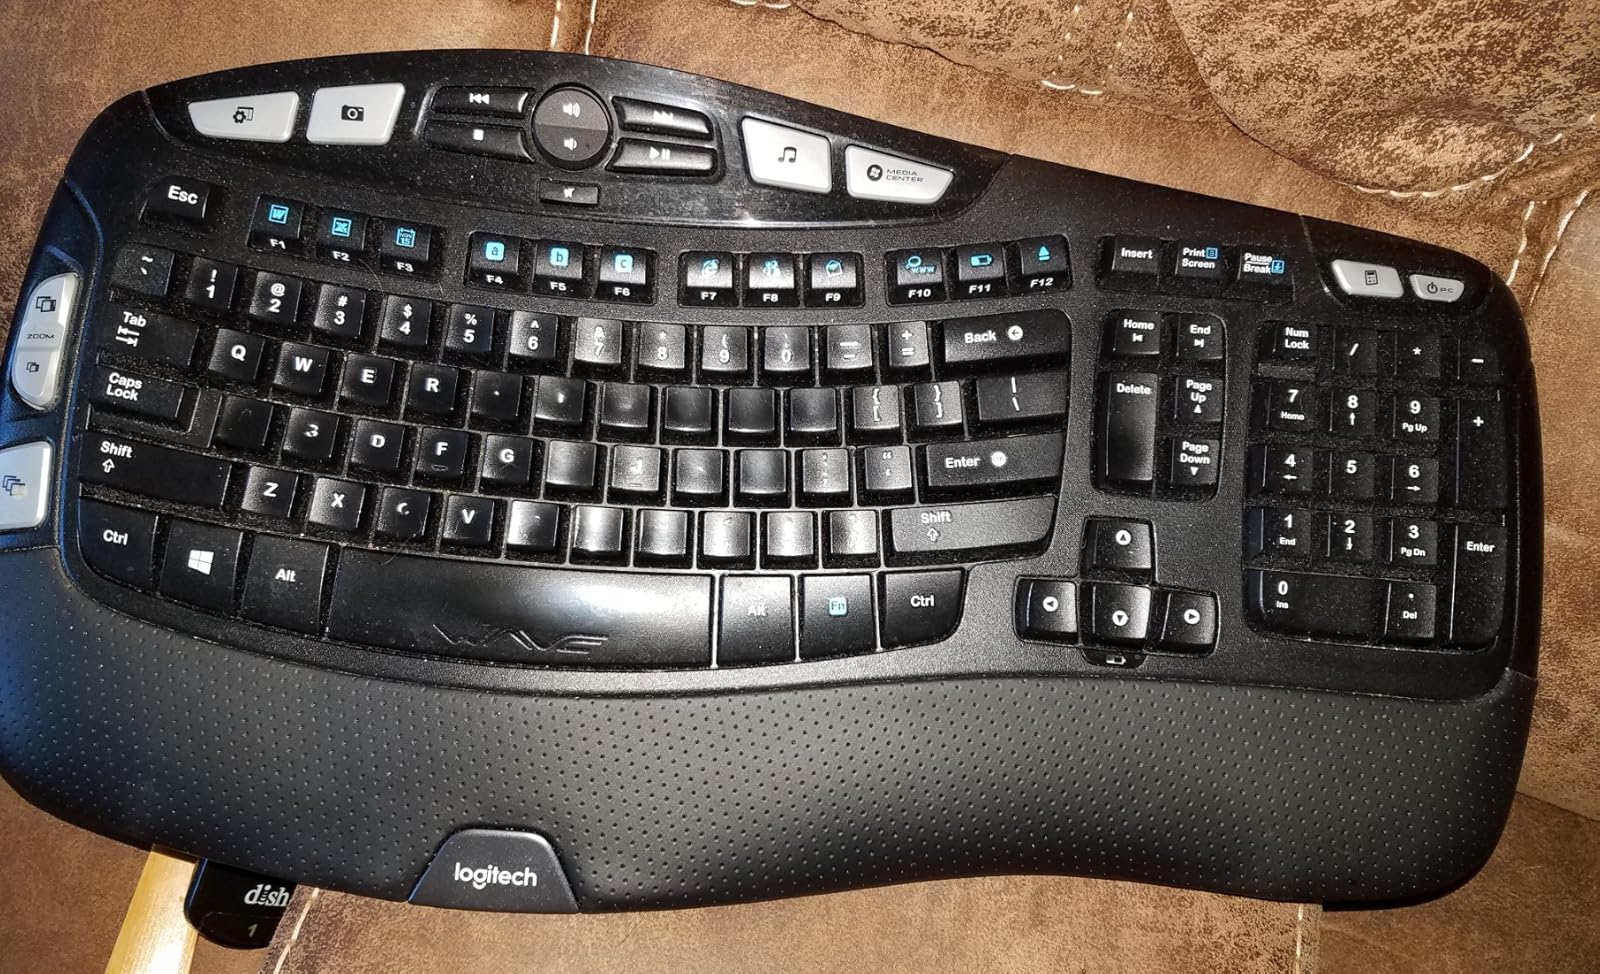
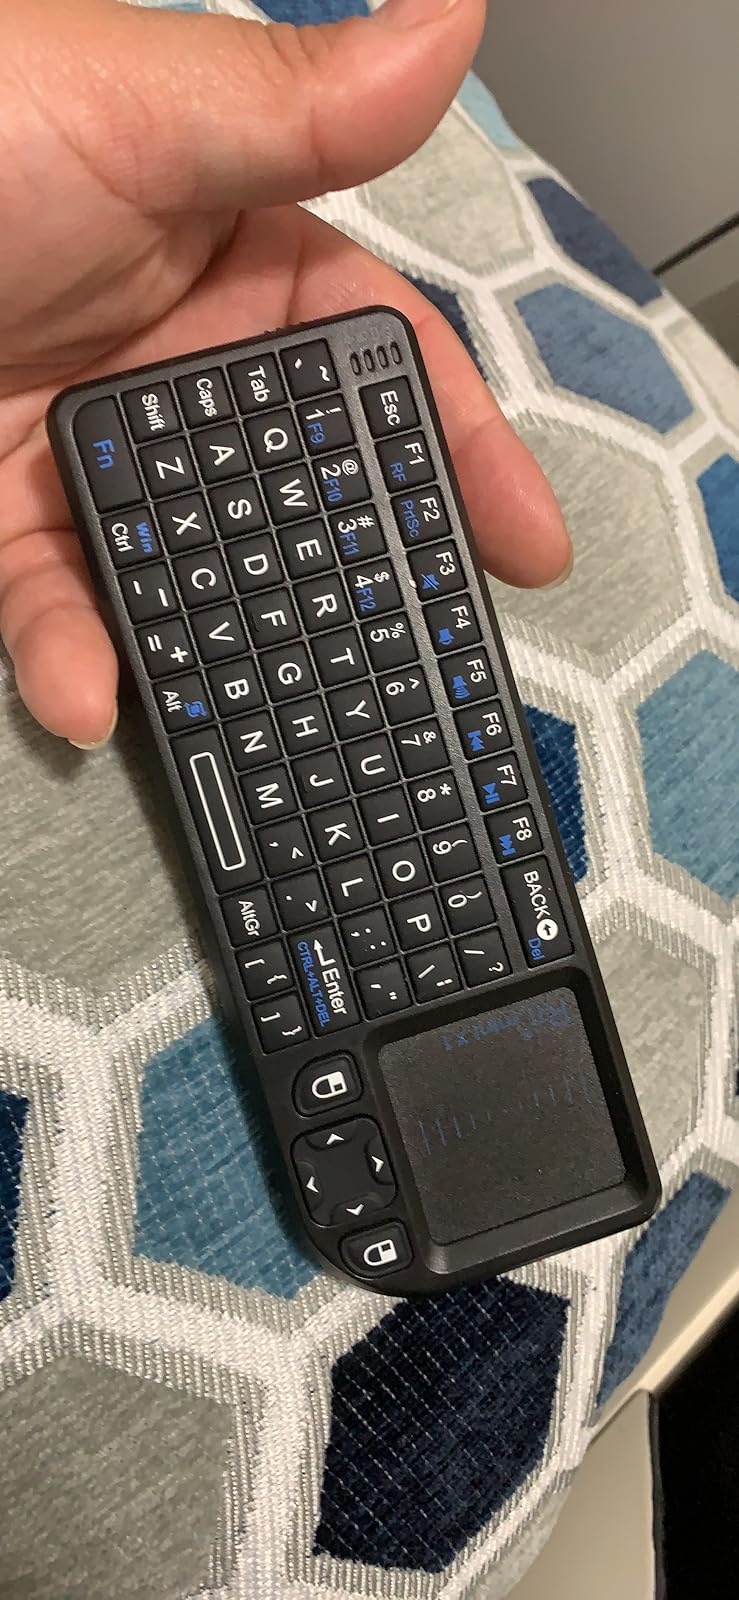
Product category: keyboard
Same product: no